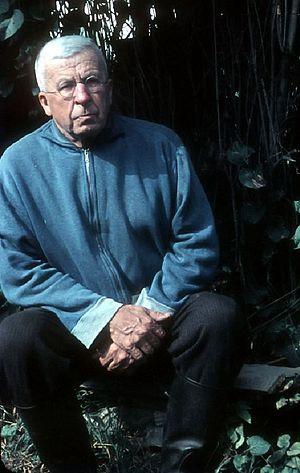
Pavel Alexandrovitch Smirnov, né en 1896 et mort en 1980, est un botaniste soviétique russe spécialisé en floristique et en taxonomie. Il étudia notamment les graminées et particulièrement les stipes.